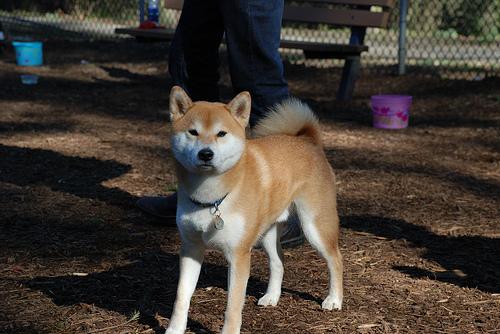
Breed: shiba inu